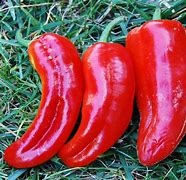
Label: capsicum